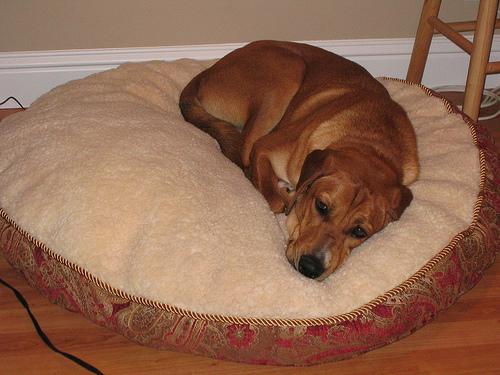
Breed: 207-n000045-redbone